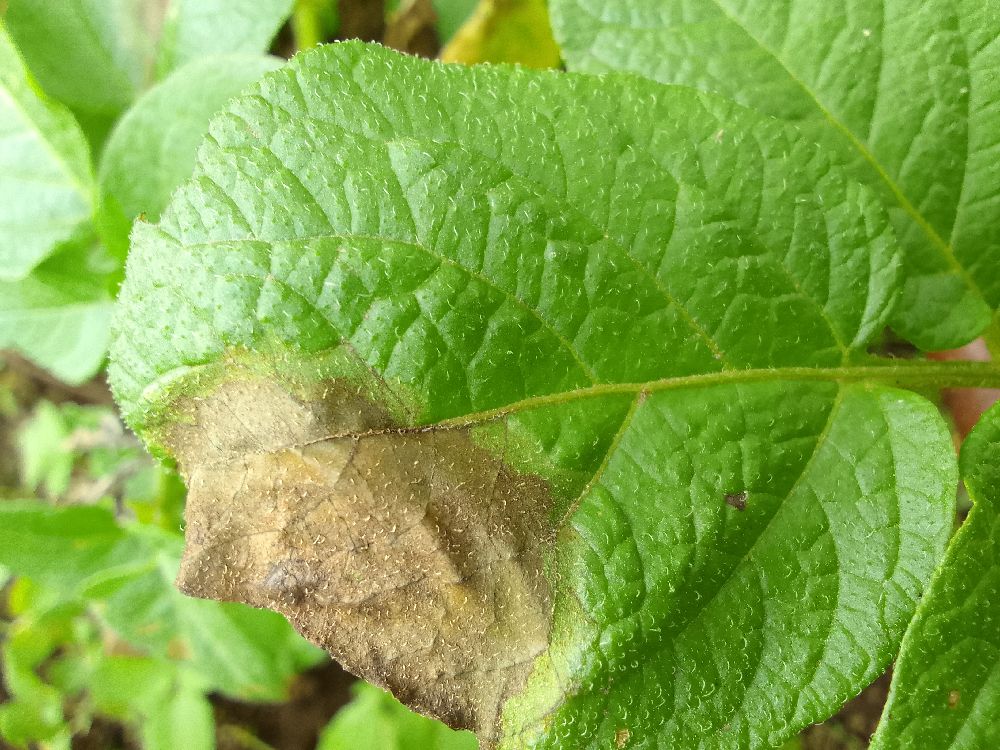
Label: Late blight